Wyss Institute for Biologically Inspired Engineering

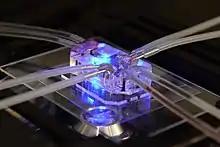
Lung-on-a-Chip, as developed by the Wyss Institute

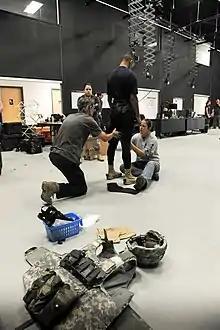
U.S. Army evaluates DARPA's futuristic soft exosuit, originated at the Wyss Institute

During the COVID-19 pandemic, the Wyss Institute was engaged in several notable efforts. This included the development of a diagnostic face mask that can detect SARS-CoV-2 RNA in the wearer's breath, and the application of the eRapid technology to detect the nucleic acids of the genome of SARS-CoV-2. The technology would be licensed by Antisoma Therapeutics as a point-of-care diagnostic test for COVID-19. The identification of undocumented nucleic acid contamination during routine experiments, which inadvertently caused false positives for COVID-19, led to the development of new safety protocols to protect researchers and ensure data integrity. New nasal swabs that could be manufactured quickly and more easily which launched the startup Rhinostics. Use of computational approaches and organ-chips to repurpose FDA-approved drugs like Amodiaquine to prevent or treat COVID-19.